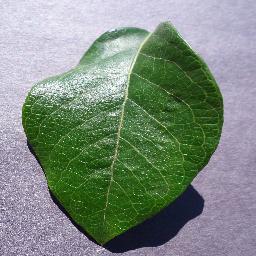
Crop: blueberry
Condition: healthy